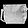
Label: Bag